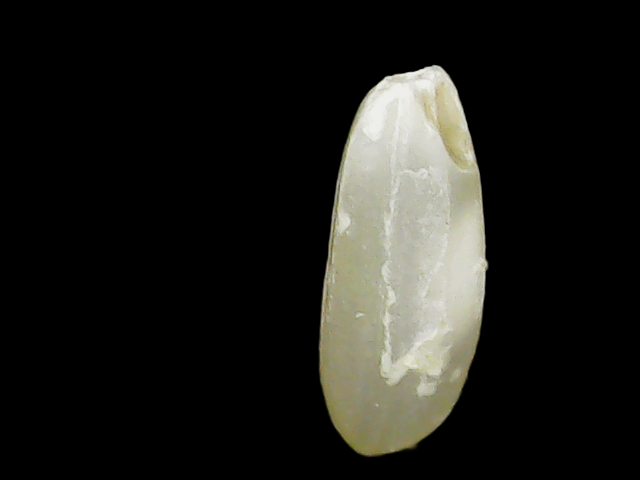
Rice variety: Binadhan23